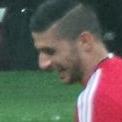
Age: 20